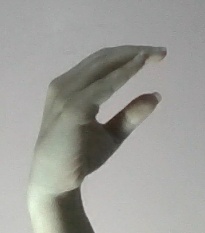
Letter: jeem